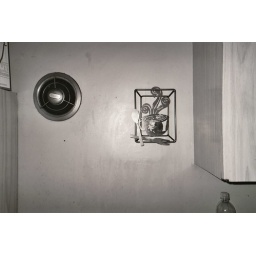
In the kitchen above the stove and to the left of the cabinet.